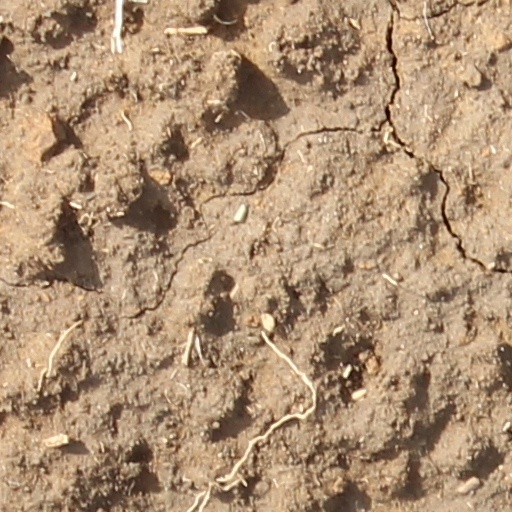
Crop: wheat